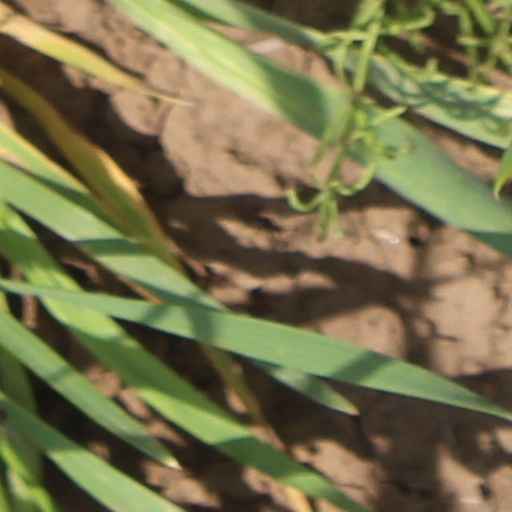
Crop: wheat